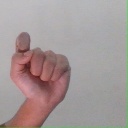
अक्षर: घ